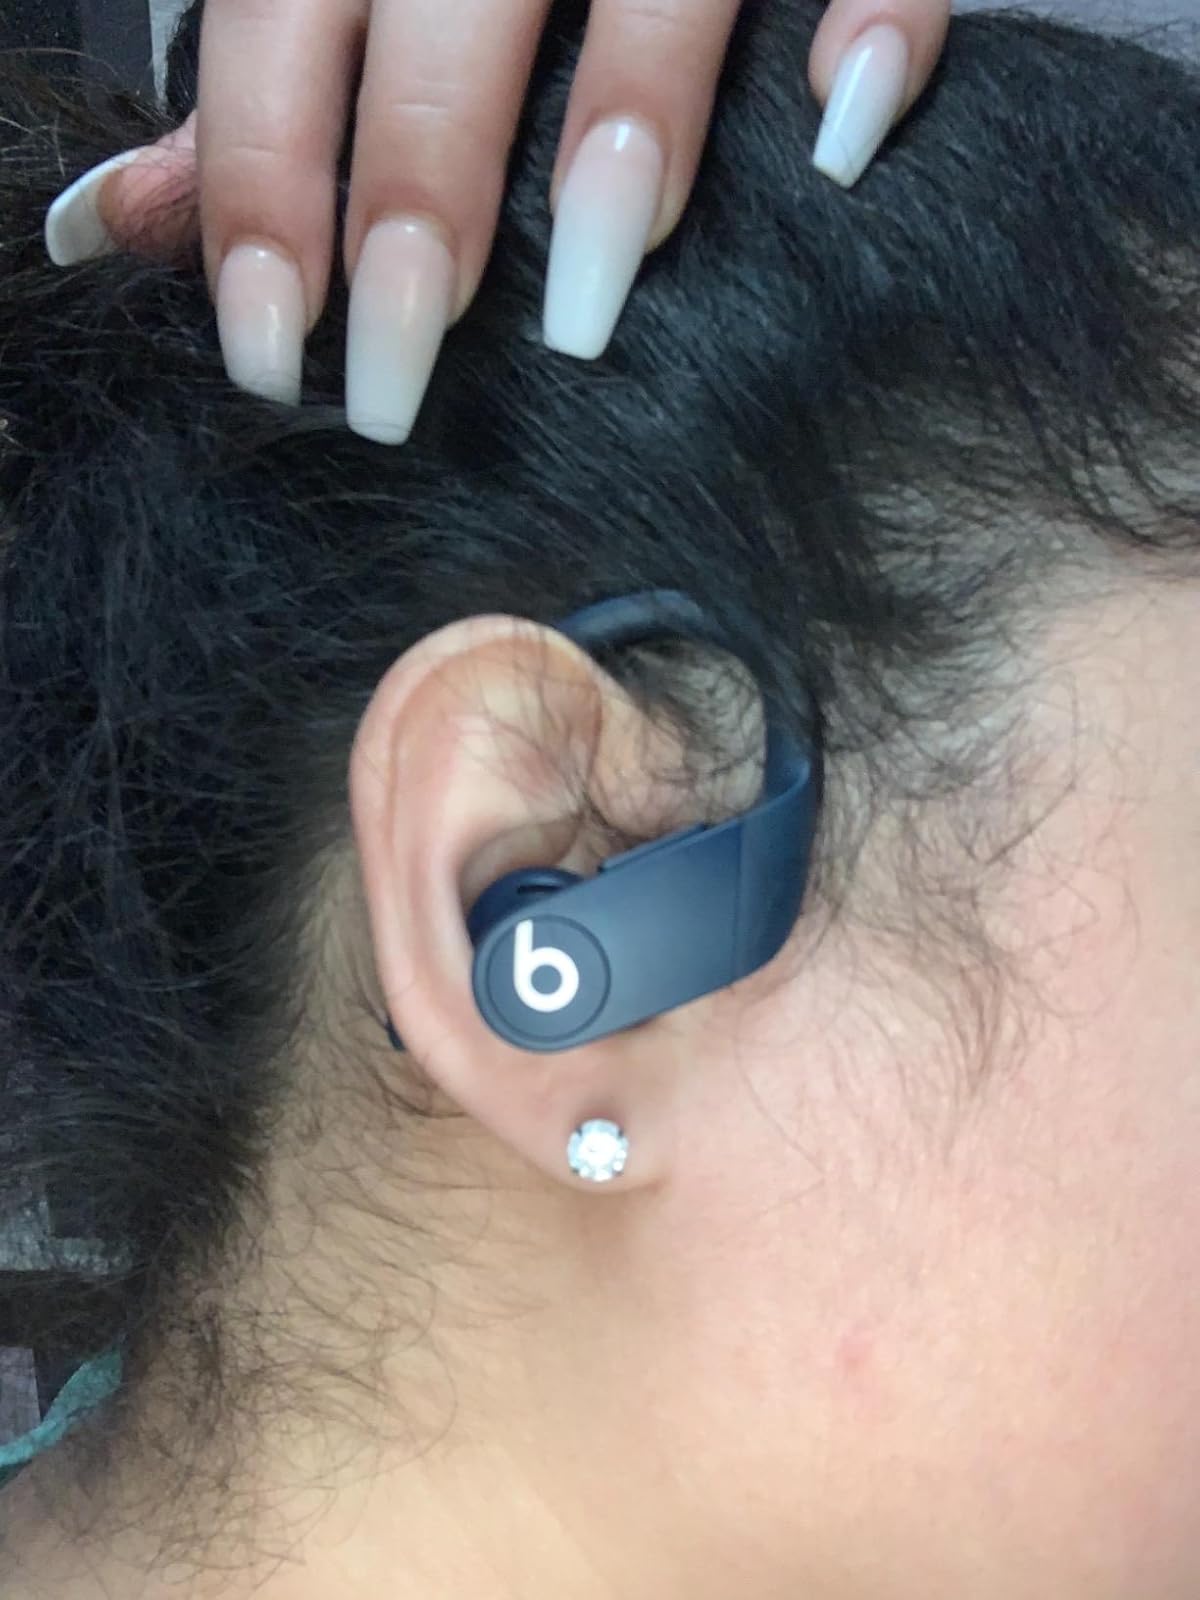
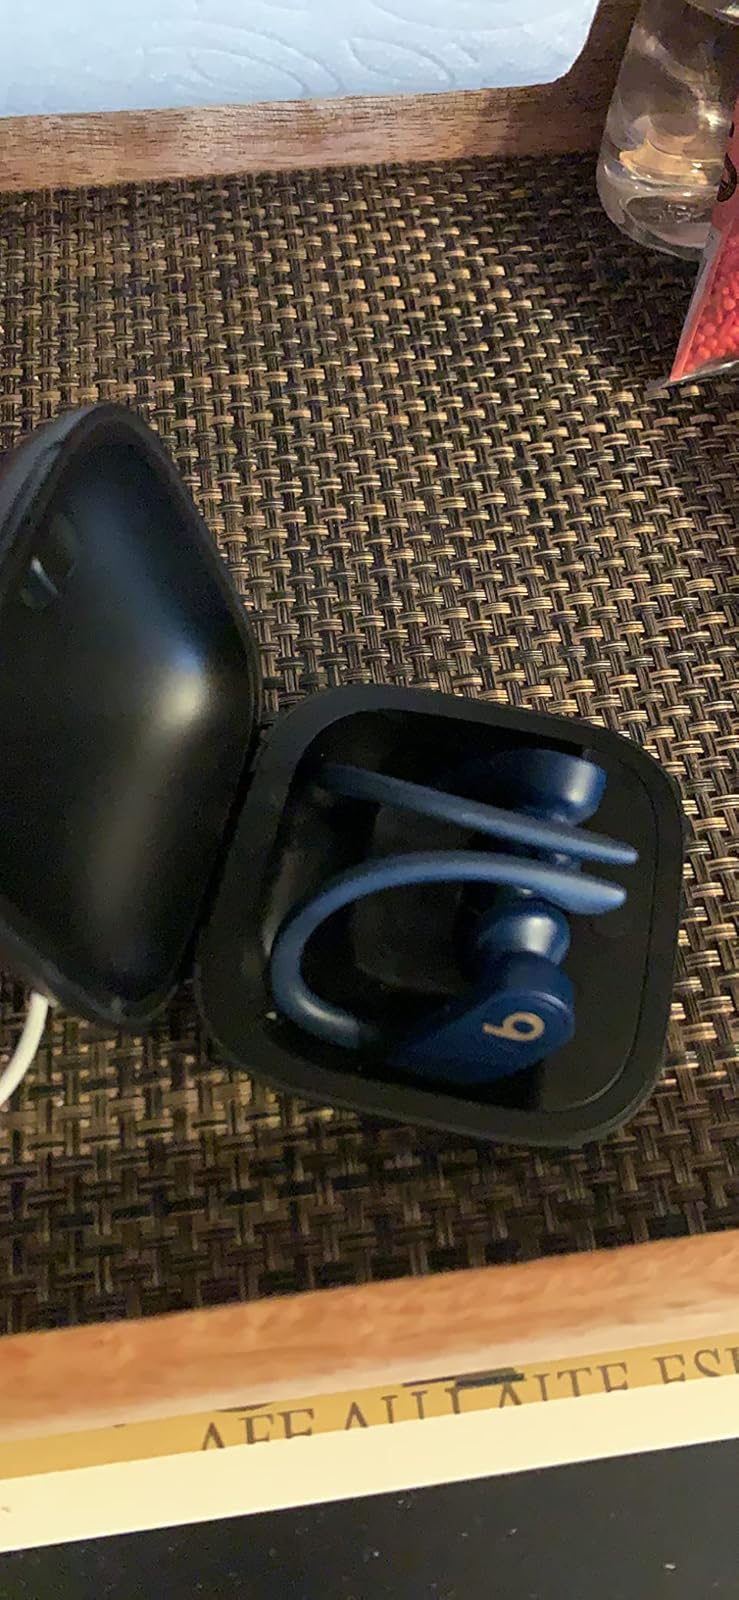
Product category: earbuds
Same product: yes